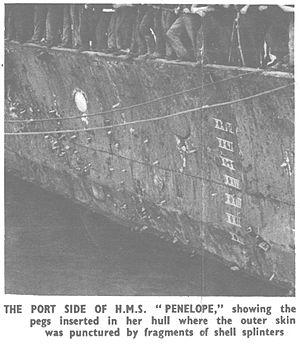
L'HMS Penelope était un croiseur léger de classe Arethusa en service dans la Royal Navy.